Samanabad

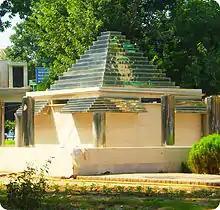
A triangular monument built on the second roundabout of Samnabad.

Samanabad (Punjabi) is a residential neighborhood located in Samanabad Tehsil of Lahore, Punjab, Pakistan.